History of rugby union in Scotland

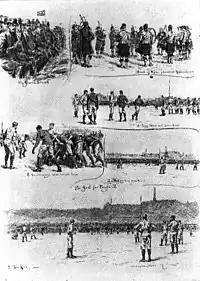
Calcutta Cup match, Raeburn Place, Edinburgh, 1890

The Calcutta Cup was gifted to the Rugby Football Union in 1878 by the members of the short-lived Calcutta Rugby